Emakimono

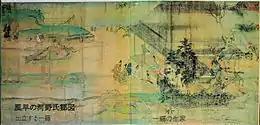
The departure of Ippen, founder of the school, for his apprenticeship in Buddhism at the age of 13, , 13th century

The Ippen biography, painted by a monk, remains remarkable for its influences, so far rare, from the Song dynasty (via the wash technique) and the Tang dynasty (the style), as well as by its very precise representations of forts in many Japanese landscapes. As for the , it addresses the declining aristocracy in idealising the figure of the monk aesthete Saigyō by the beauty of its landscapes and its calligraphic poetry.